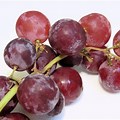
Label: Grapes